Fortifications of Heraklion

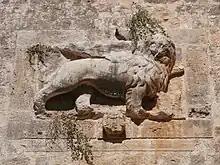
Lion of Saint Mark on Martinengo Bastion

In the early 13th century, Candia (modern Heraklion) and the rest of Crete fell under the control of the Republic of Venice. Initially the Byzantine walls remained in use, and they underwent various modifications. Following the fall of Constantinople in 1453, the expanding Ottoman Empire became a major threat for the Venetians. Due to this threat and the discovery of gunpowder, they decided to build new fortifications around Candia. Construction began in 1462, and the walls took over a century to be built. Their construction was based on designs by prominent military architects Michele Sanmicheli and Giulio Savorgnan.It has been proposed that their initial layout was based on a circle with a diameter of exactly 1,000 Venetian "passi" (ca. 1,740 m), defined by the headpoints of the three outer bastions (Sabbionara, Martinengo, St. Andrea).